Bo (parashah)

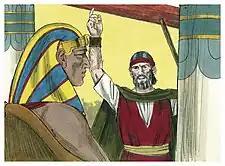
Moses delivered God's final message. (1984 illustration by Jim Padgett, courtesy of Distant Shores Media/Sweet Publishing)

The Gemara deduced from the words, "About midnight I will go out into the midst of Egypt," in Exodus 11:4 that even Moses did not know exactly when midnight fell. The Gemara reasoned that Exodus 11:4 could not say "about midnight" because God told Moses "about midnight," for God cannot have any doubt about when midnight falls. Thus the Gemara concluded that God told Moses "at midnight," and then Moses told Pharaoh "about midnight" because Moses was in doubt as to the exact moment of midnight. But Rav Zeira argued that Moses certainly knew the exact time of midnight, but said "about midnight" because he thought that Pharaoh's astrologers might make a mistake as to the exact moment of midnight and then accuse Moses of being a liar. And Rav Ashi argued that in Exodus 11:4, Moses spoke at midnight of the night of the thirteenth of Nisan as it became the fourteenth of Nisan, and thus Moses said: "God said: 'Tomorrow at the hour like the midnight of tonight, I will go out into the midst of Egypt.'"